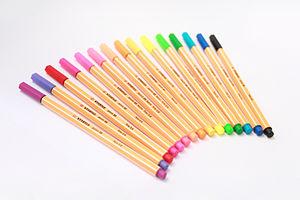
Stabilo est l'un des principaux fabricants d’instruments d’écriture en Europe. Société historique du groupe familial allemand Schwan-Stabilo Schwanhäusser GmbH and Co, elle est aujourd'hui présente dans près de 130 pays et emploie plus de 1 300 personnes dans le monde. Du célèbre surligneur Stabilo Boss au feutre Pen 68, en passant par le stylo-feutre point 88, Stabilo a historiquement mis l'innovation au cœur de son développement.